De Hoop, Almelo

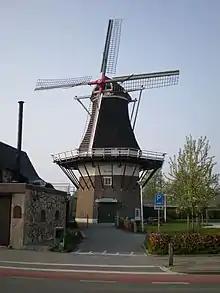

De Hoop is a gristmill in Almelo, Netherlands. The mill was built in 1870 with use of a demolished mill from 1797 and was rebuilt after a fire in 1910.